Lola Pearce

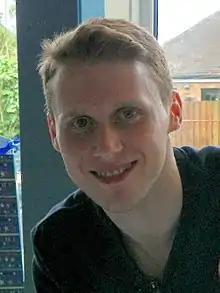
Lola married Jay Brown (played by Jamie Borthwick, "pictured") in the months leading up to her death.

The storyline begins in late October 2022, when Lola collapses and suffers a seizure at the community centre during Lexi's dancing competition. As part of the storyline, it was decided that Lola and Jay would reconcile as a couple, as Jay would support Lola through her diagnosis and the aftermath. Lola is then taken to hospital, where she is diagnosed with a high grade glioblastoma multiforme, an aggressive and fast-growing form of brain cancer. As part of her treatment, Lola is informed that she will require surgery in an attempt to remove the tumour, in addition to chemotherapy in the form of tablets. After undergoing brain surgery, Lola and her family are informed that the tumour was positioned in an intricate place within the brain, and that the cancer had advanced faster than the surgeons had anticipated. The storyline then looks at how Lola and her family cope with her terminal diagnosis. The plot then examines the complexities of Lola's relationships with her boyfriend Jay, daughter Lexi, grandfather Billy and his partner Honey, close friend Ben and his husband Callum Highway (Tony Clay), and her close colleagues Denise Fox (Diane Parish) and Kim Fox (Tameka Empson), as they all come to terms with the prospect of losing Lola. As part of a Christmas storyline, it was announced that Jay would propose to Lola, with their wedding taking place in early 2023. After being rushed to hospital by Kim following an uncontrollable nosebleed, Lola arrives at the registry office and marries Jay on 26 January 2023.